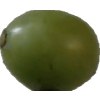
Label: grape